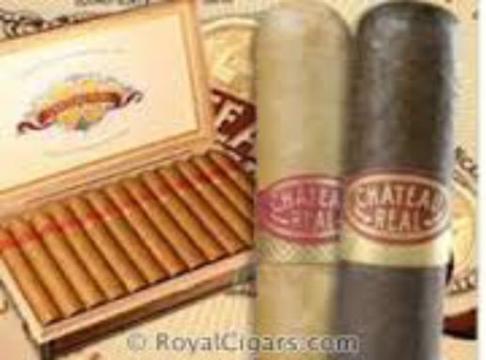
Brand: chateau real
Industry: Necessities